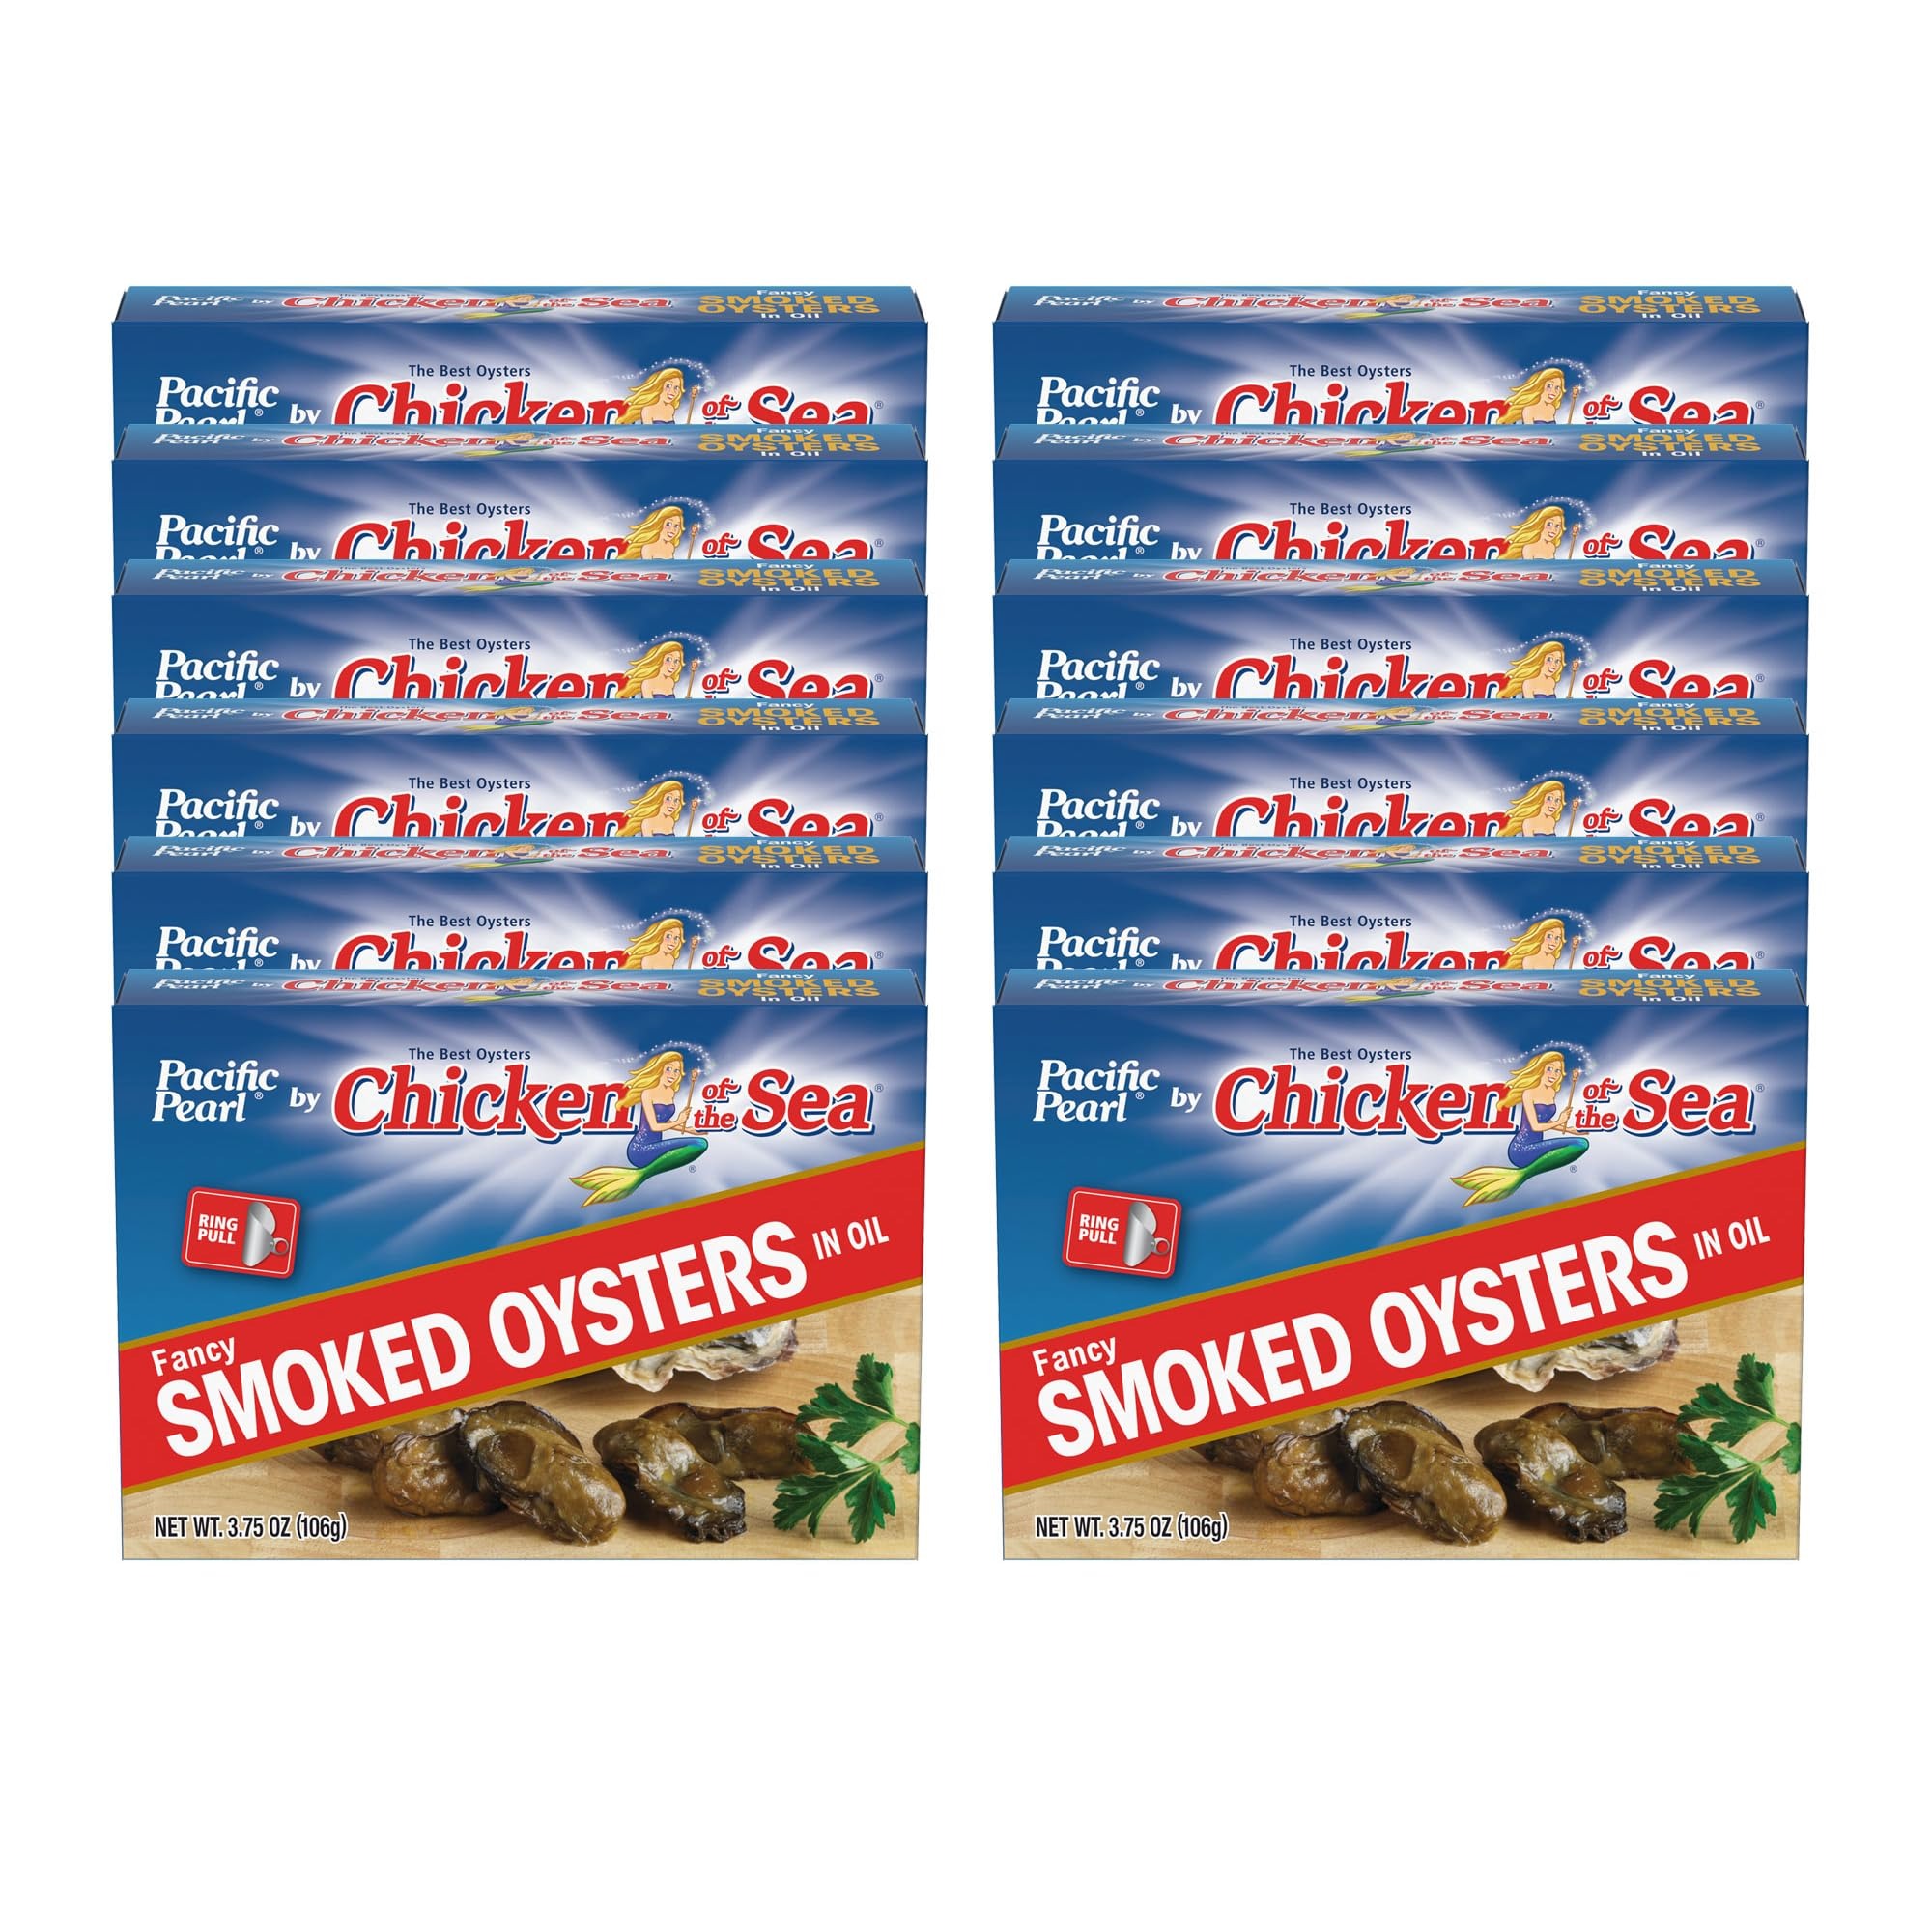
Item Name: Pacific Pearl Fancy Smoked Oysters in Oil 3.75 oz. Can (Pack of 24)
Value: 90.0
Unit: Ounce

Price: 4.305